The Royal Opera

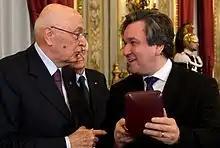
Antonio Pappano (right), music director since 2002, with the Italian President Giorgio Napolitano

Following years of disruption and conflict, stability was restored to the opera house and its two companies after the appointment in May 2001 of a new chief executive, Tony Hall, formerly a senior executive at the BBC. The following year Antonio Pappano succeeded Haitink as music director of The Royal Opera. Following the redevelopment, a second, smaller auditorium, the Linbury Studio Theatre has been made available for small-scale productions by The Royal Opera and The Royal Ballet, for visiting companies, and for work produced in the ROH2 programme, which supports new work and developing artists. The Royal Opera encourages young singers at the start of their careers with the Jette Parker Young Artists Programme; participants are salaried members of the company and receive daily coaching in all aspects of opera.